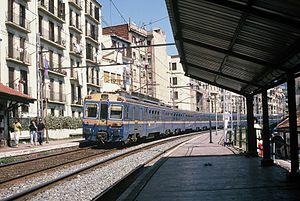
La série 440 est une série d'automotrices électriques de la Renfe.